Sad Forever

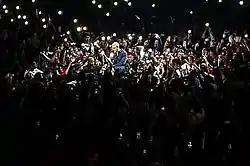
LAUV performing his single while on shooting on a music video at the Smart Araneta Coliseum during his Manila tour last May 20, 2019.

The music video was released on YouTube on May 31, 2019. Lauv premiered the song during the Manila Leg of his Asian Tour on May 20, 2019 at the Smart Araneta Coliseum and eventually shot the music video in one take afterwards. During the concert, Lauv stated that "This is officially the biggest headline show that I ever played," and he wanted to have the video shot in Manila.